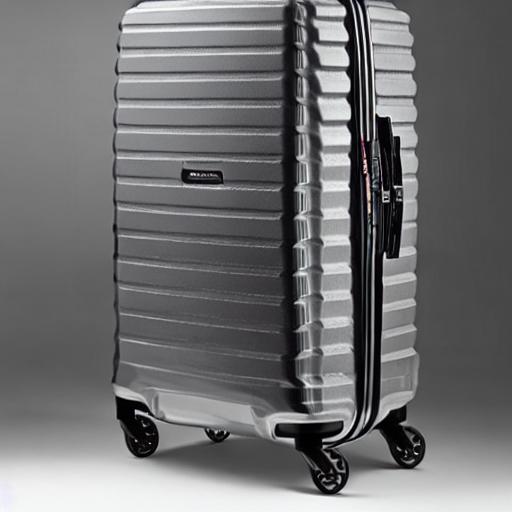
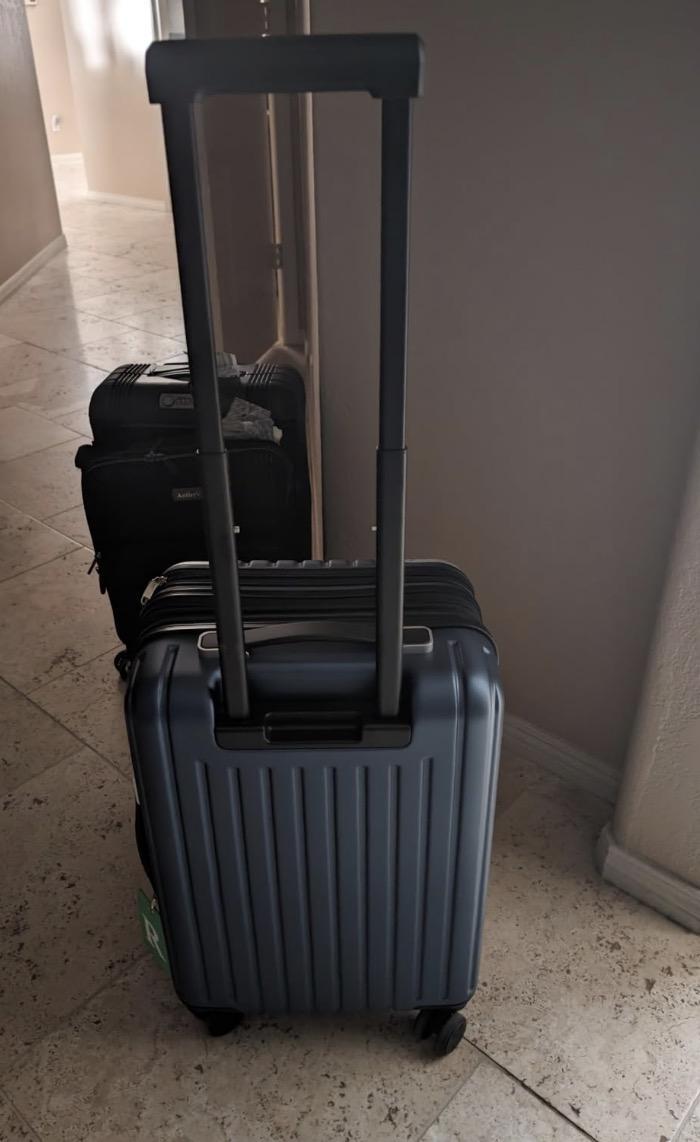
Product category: items_tea
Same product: no